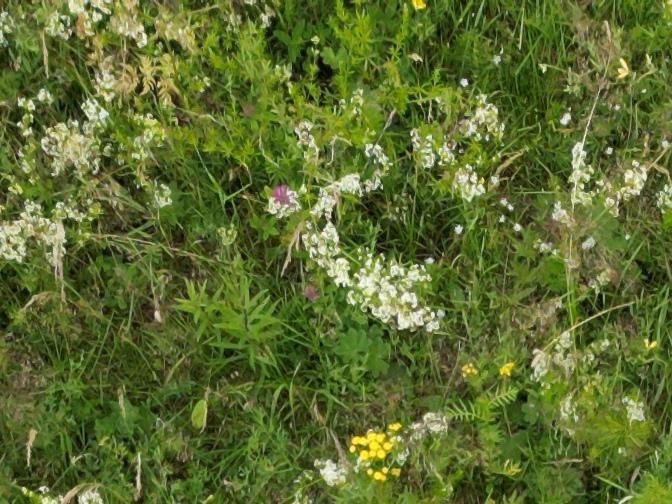
Flowers visible: yarrow flowers, yarrow flowers, yarrow flowers, yarrow flowers, yarrow flowers, yarrow flowers, yarrow flowers, yarrow flowers, yarrow flowers, yarrow flowers, yarrow flowers